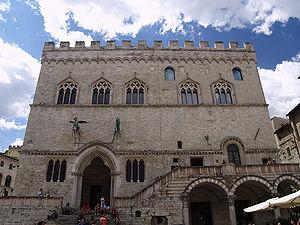
Le Palazzo dei Priori est un palais de la Commune de la ville de Pérouse dans la région de l'Ombrie en Italie.